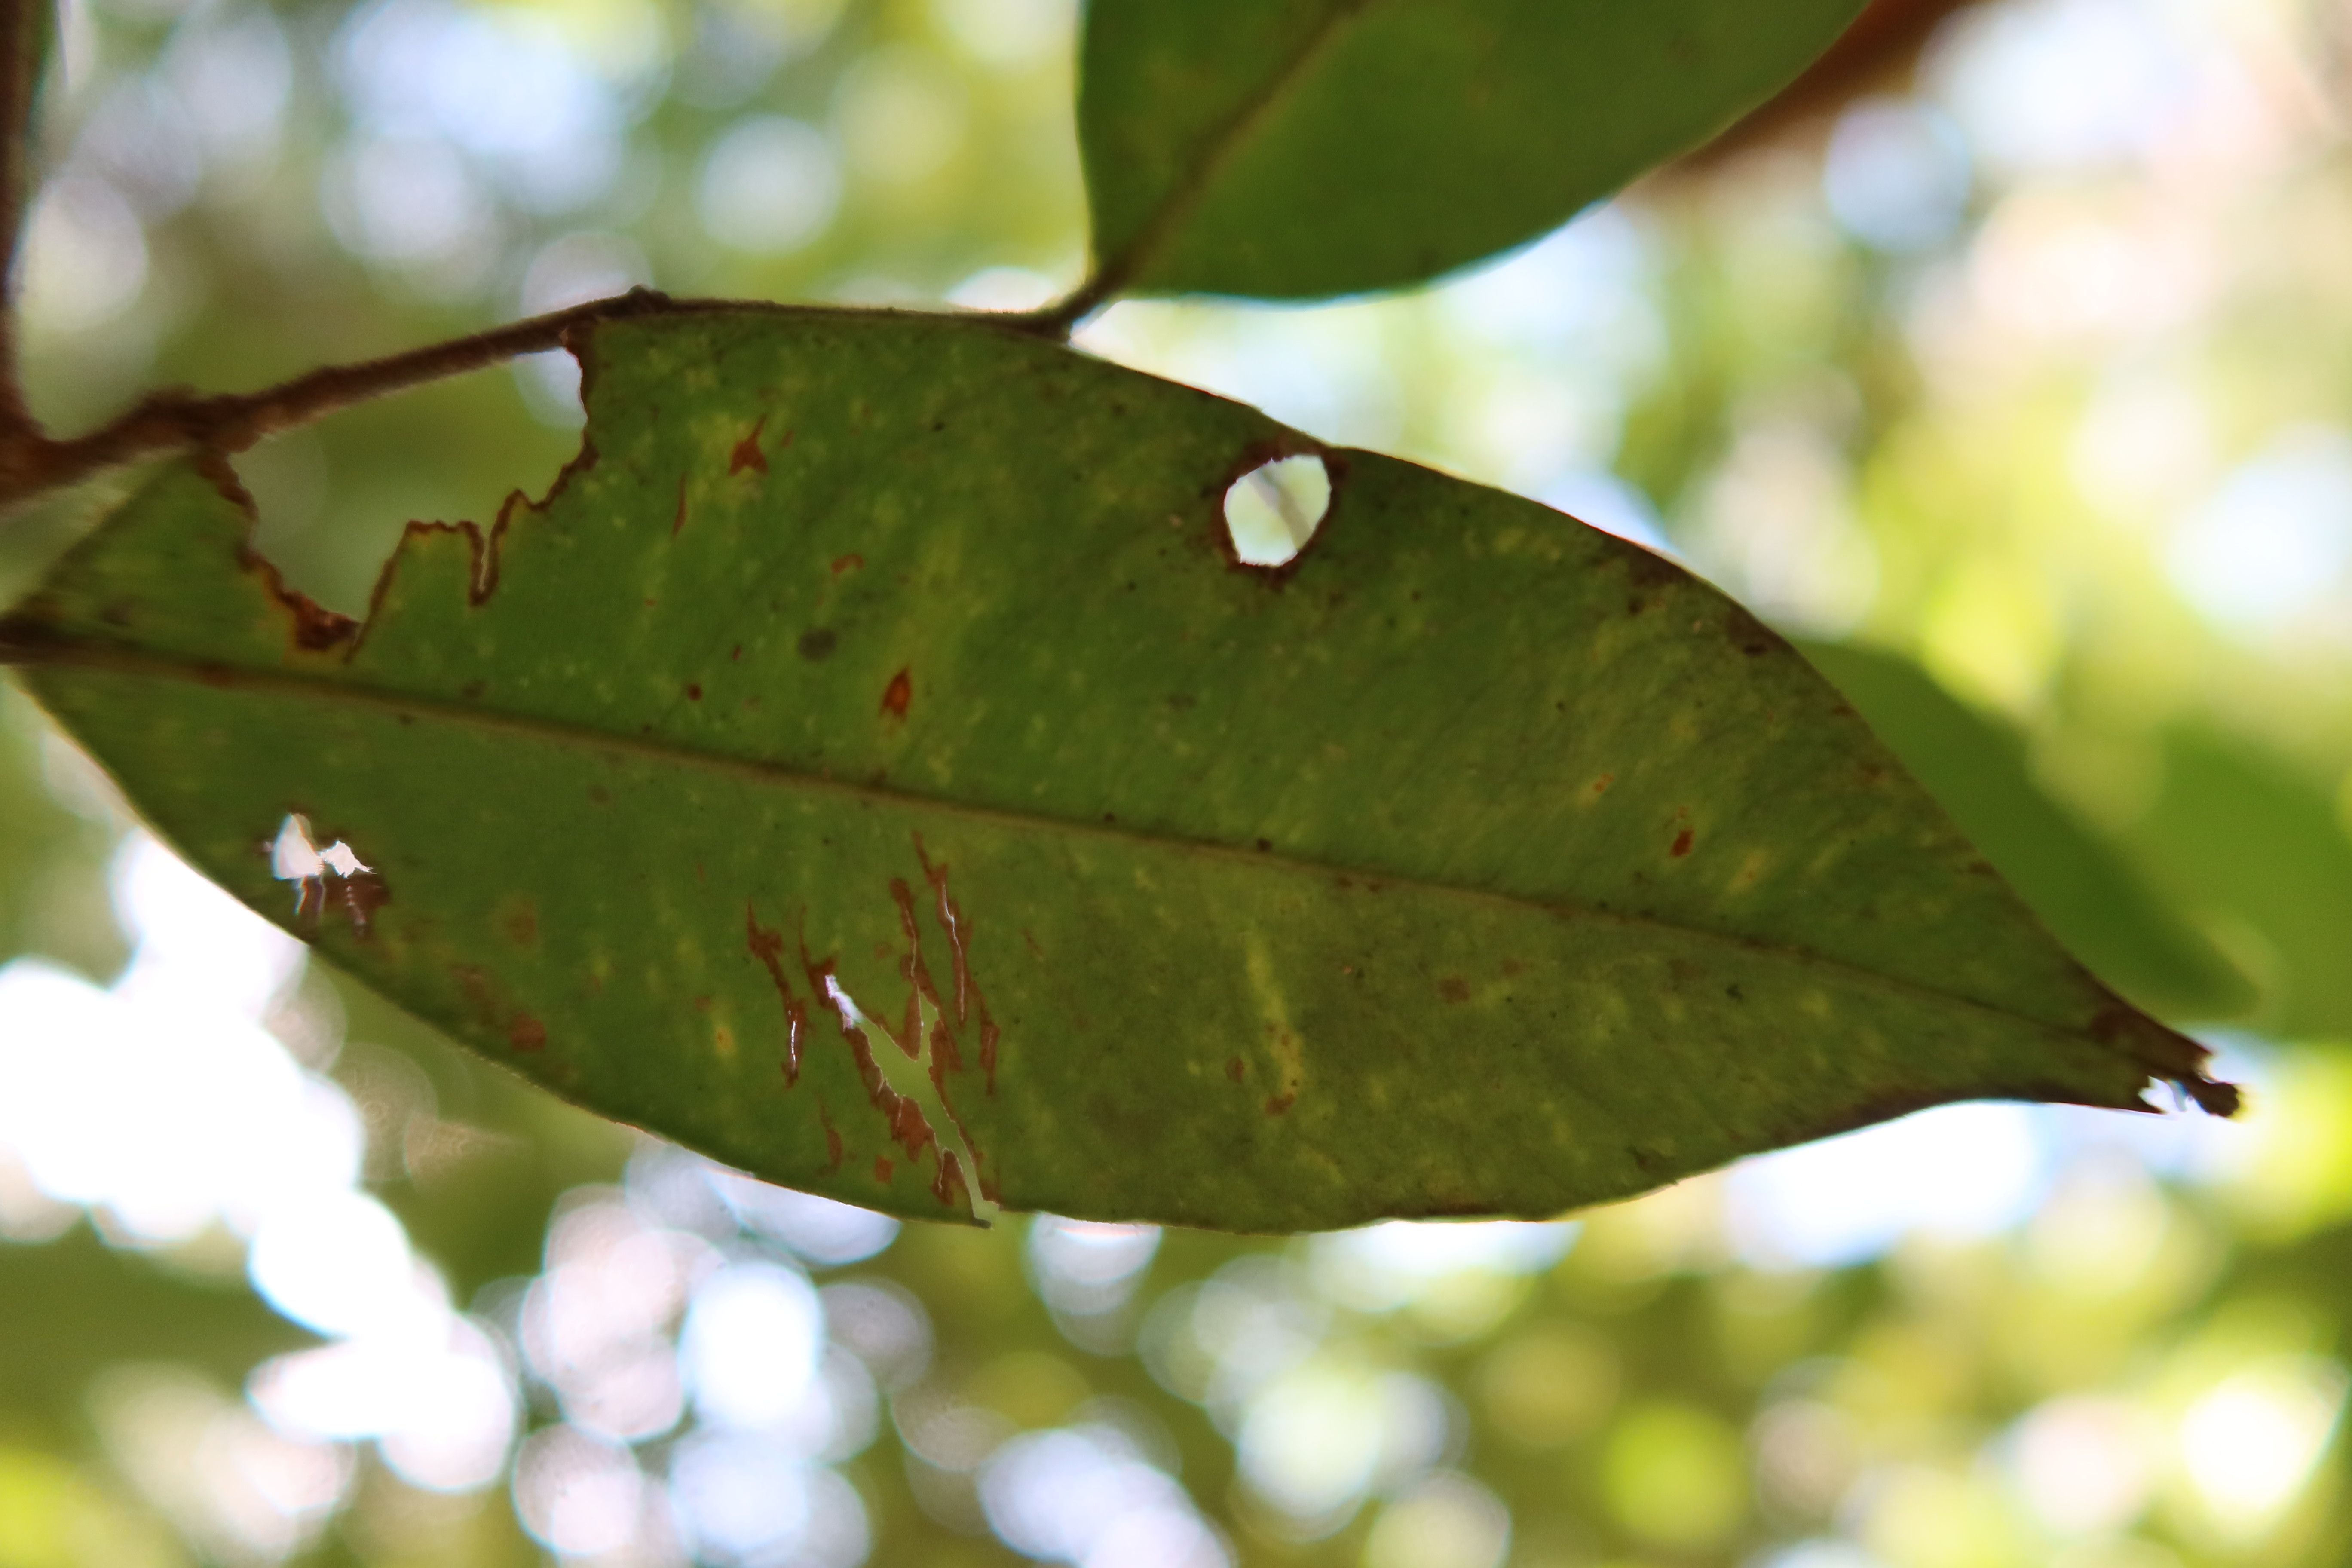
Label: Anthracnose